David Stern

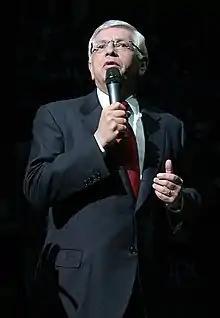
Stern in 2007

David Joel Stern (September 22, 1942 – January 1, 2020) was an American lawyer and business executive who was the commissioner of the National Basketball Association (NBA) from 1984 to 2014. Stern oversaw NBA basketball's growth into one of the world's most popular sports during the 1990s and 2000s. He is credited with developing and broadening the NBA's audience, especially internationally by setting up training camps, playing exhibition games, and recruiting more international players. In addition, with Stern's guidance the NBA opened 12 offices in cities outside the United States, and broadcast to over 200 territories in over 40 languages. Stern also helped found the Women's National Basketball Association and the NBA G League, the NBA's development league. Under Stern, the NBA launched their digital presence with NBA.com, NBA TV, and NBA League Pass. He also established the NBA's social responsibility program, NBA Cares.